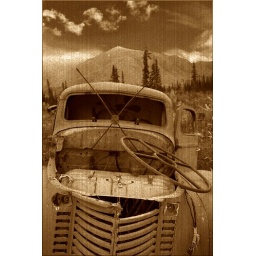
Old car abandoned in the middle of Mackenzie mountains